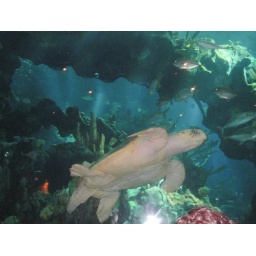
The turtle who stopped by our table at the Coral Reef